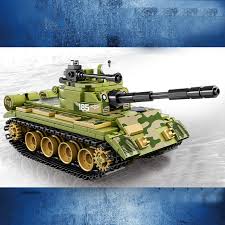
Label: T-62